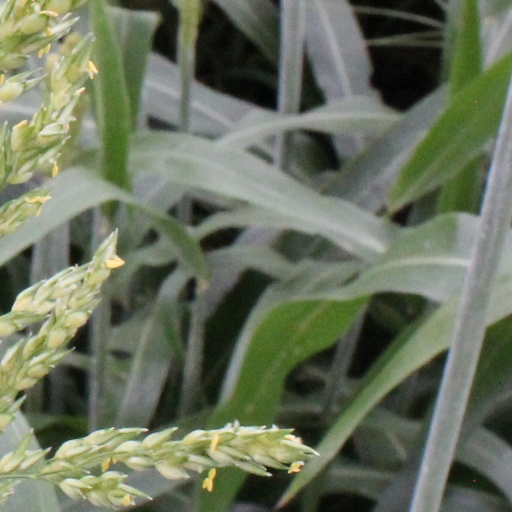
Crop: sorghum